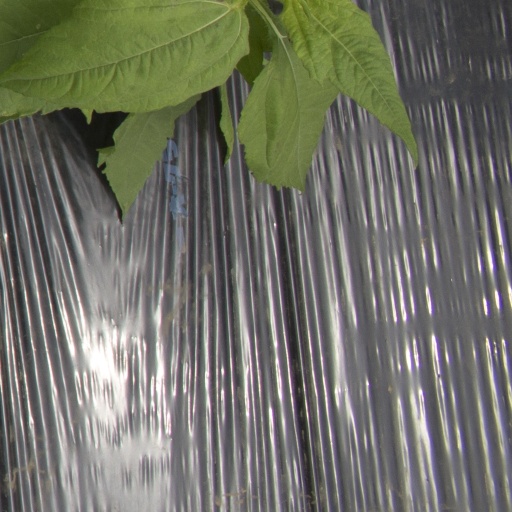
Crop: Jerusalem artichoke